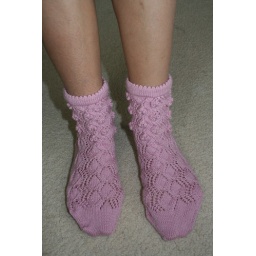
Pattern &amp;quot;Movie Socks&amp;quot; from book &amp;quot;The Joy of Sox&amp;quot;Yarn- Bendigo Woollen Mills luxury 4 ply in pink